M. S. Swaminathan

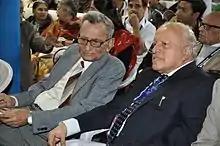
Swaminathan (right) with A. K. Sharma (left), considered as the father of Indian cytology, in 2013 at the 100th Indian Science Congress.

Swaminathan was the chair of the National Commission on Farmers constituted in 2004. In 2007, President A.P.J. Abdul Kalam nominated Swaminathan to the Rajya Sabha. Swaminathan introduced one bill during his tenure, The Women Farmers' Entitlements Bill 2011, which lapsed. One of the aims it proposed was recognising women farmers.